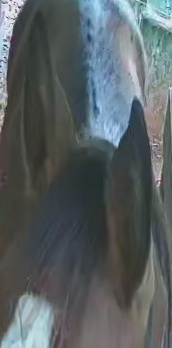
Face region: ears (position_of_ears)
Pain indicator: not_present